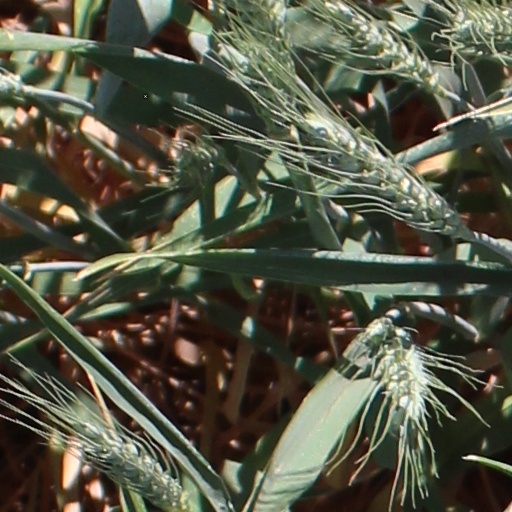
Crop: wheat